Transport in Brunei

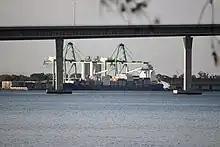
Containers being unloaded from a cargo ship by two of Muara Port's cranes in 2022.

Muara Port is located about from Pusat Bandar. There is a minimum sea depth of 12.5 meters and a berth length of 250 meters at the Muara container terminal. Two Panamax quay cranes are available for use at the Muara Container Terminal. The dedicated container wharf's facilities cover 92,034 square meters and have a capacity of 220,000 TEUs per year. The linear berth at the Muara Conventional Terminal is 611 meters long with a 12.5 meter draught, and the aggregate berth is 87 meters long with a 5.2 meter draught.